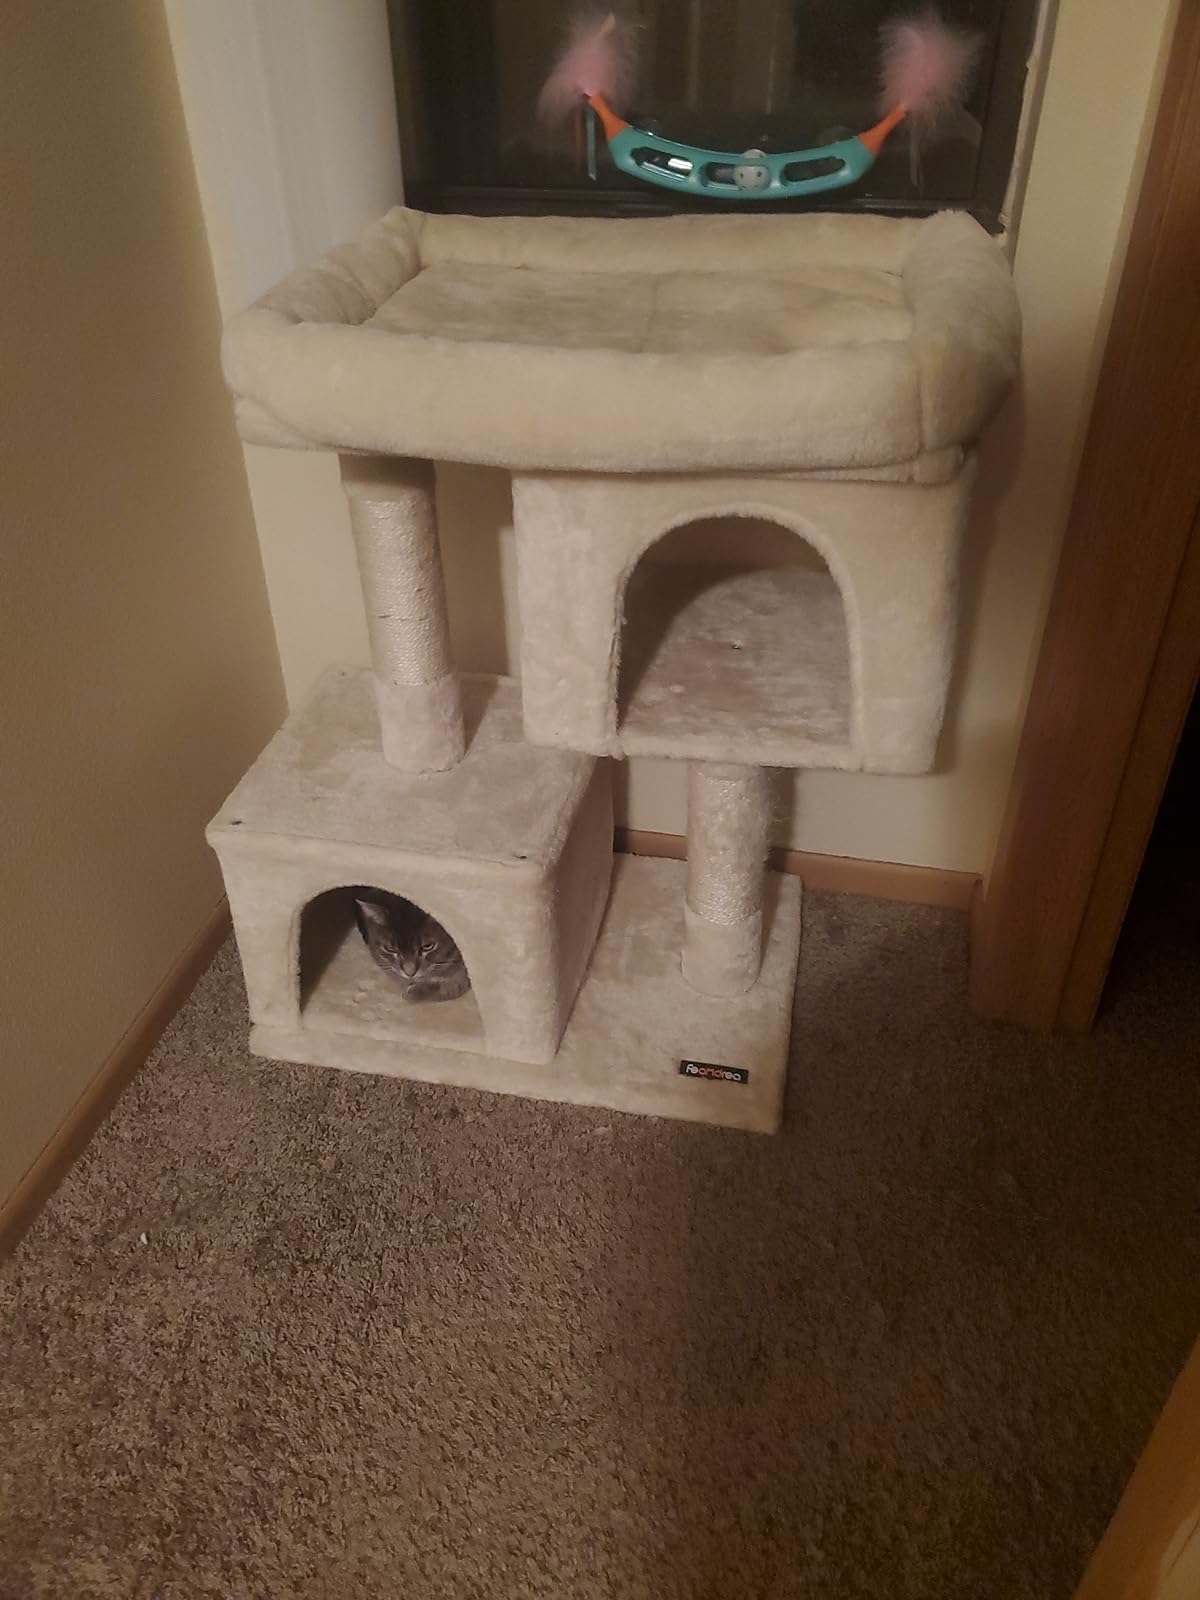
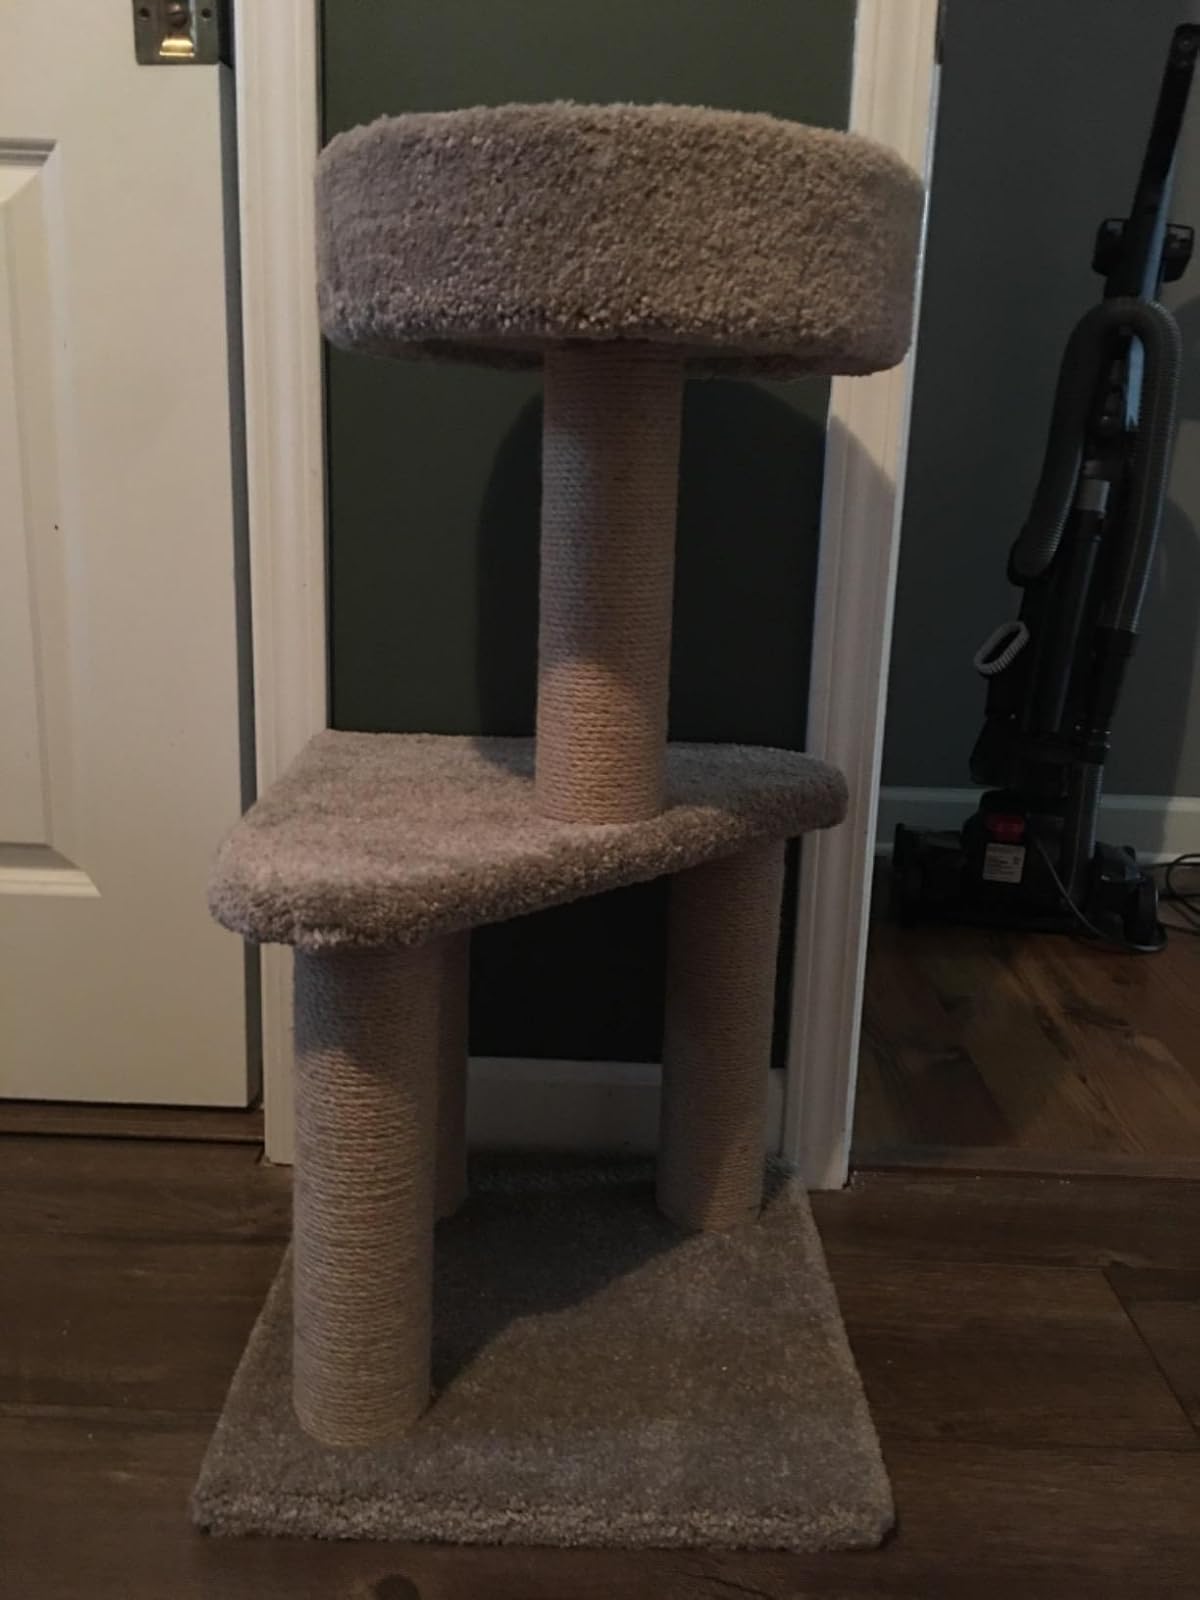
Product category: items_cat tree
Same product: no